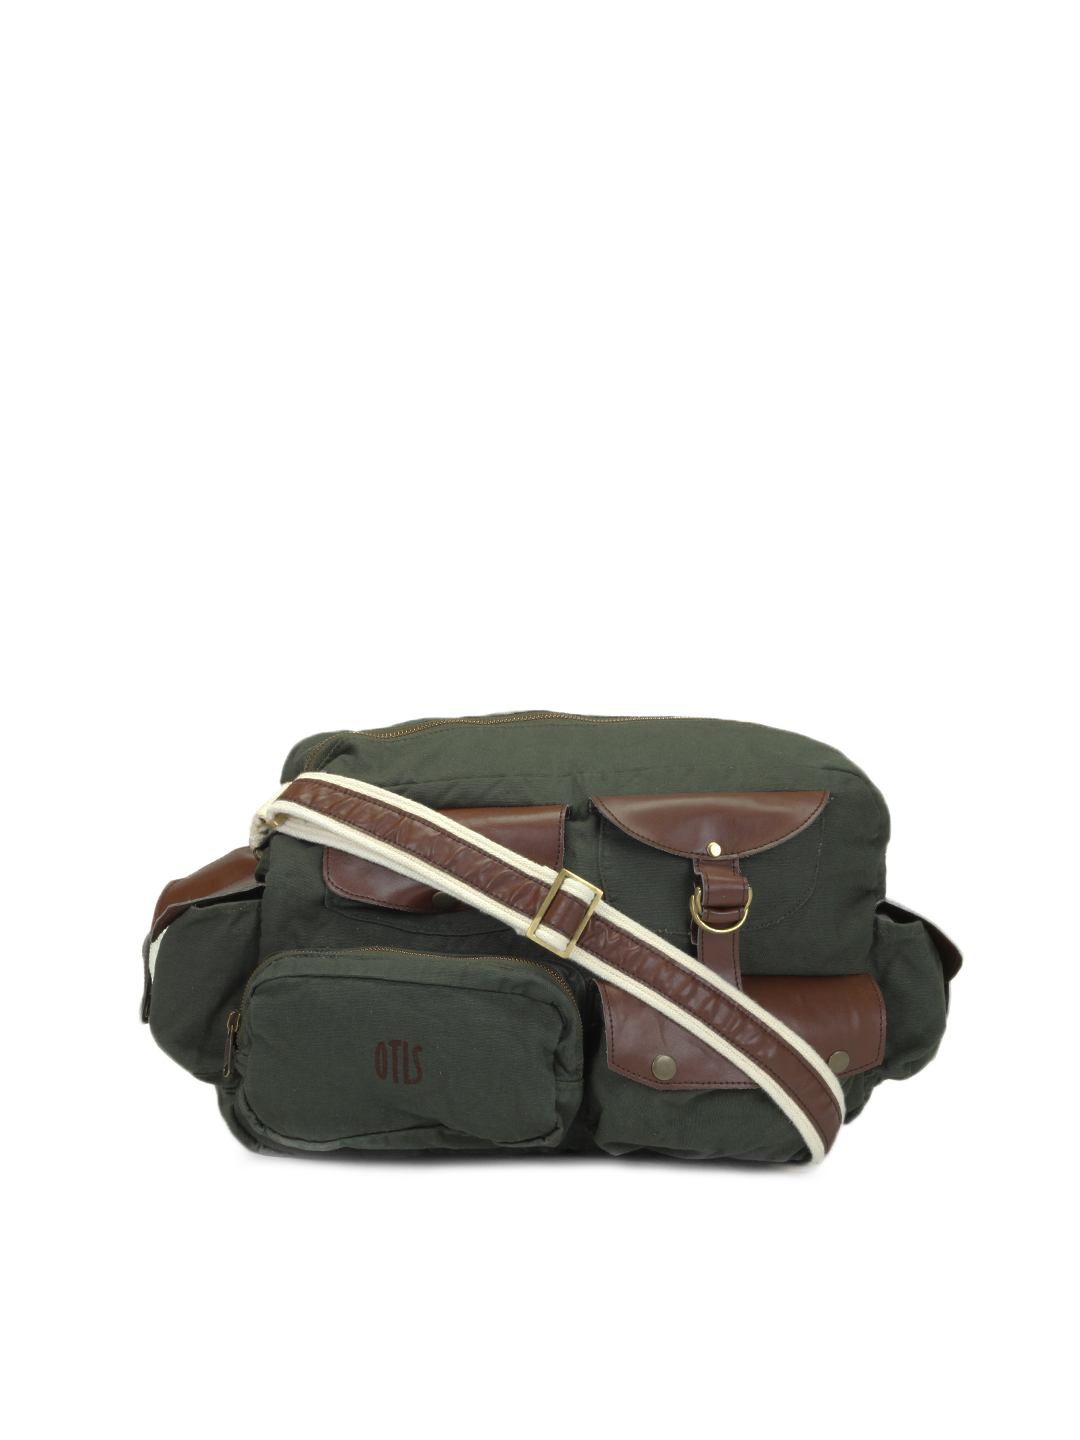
OTLS Unisex Olive Green Bag
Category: Accessories / Bags / Handbags
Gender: Unisex
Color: Olive
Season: Summer 2012
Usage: Casual